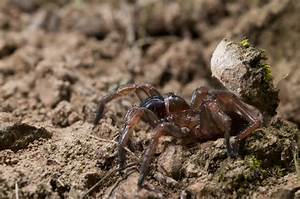
Label: spider